Schönhage–Strassen algorithm

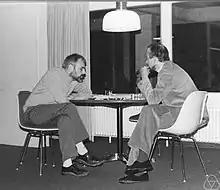
Schönhage (on the right) and Strassen (on the left) playing chess in Oberwolfach, 1979

The Schönhage–Strassen algorithm is an asymptotically fast multiplication algorithm for large integers, published by Arnold Schönhage and Volker Strassen in 1971. It works by recursively applying fast Fourier transform (FFT) over the integers modulo formula_1. The run-time bit complexity to multiply two -digit numbers using the algorithm is formula_2 in big notation.